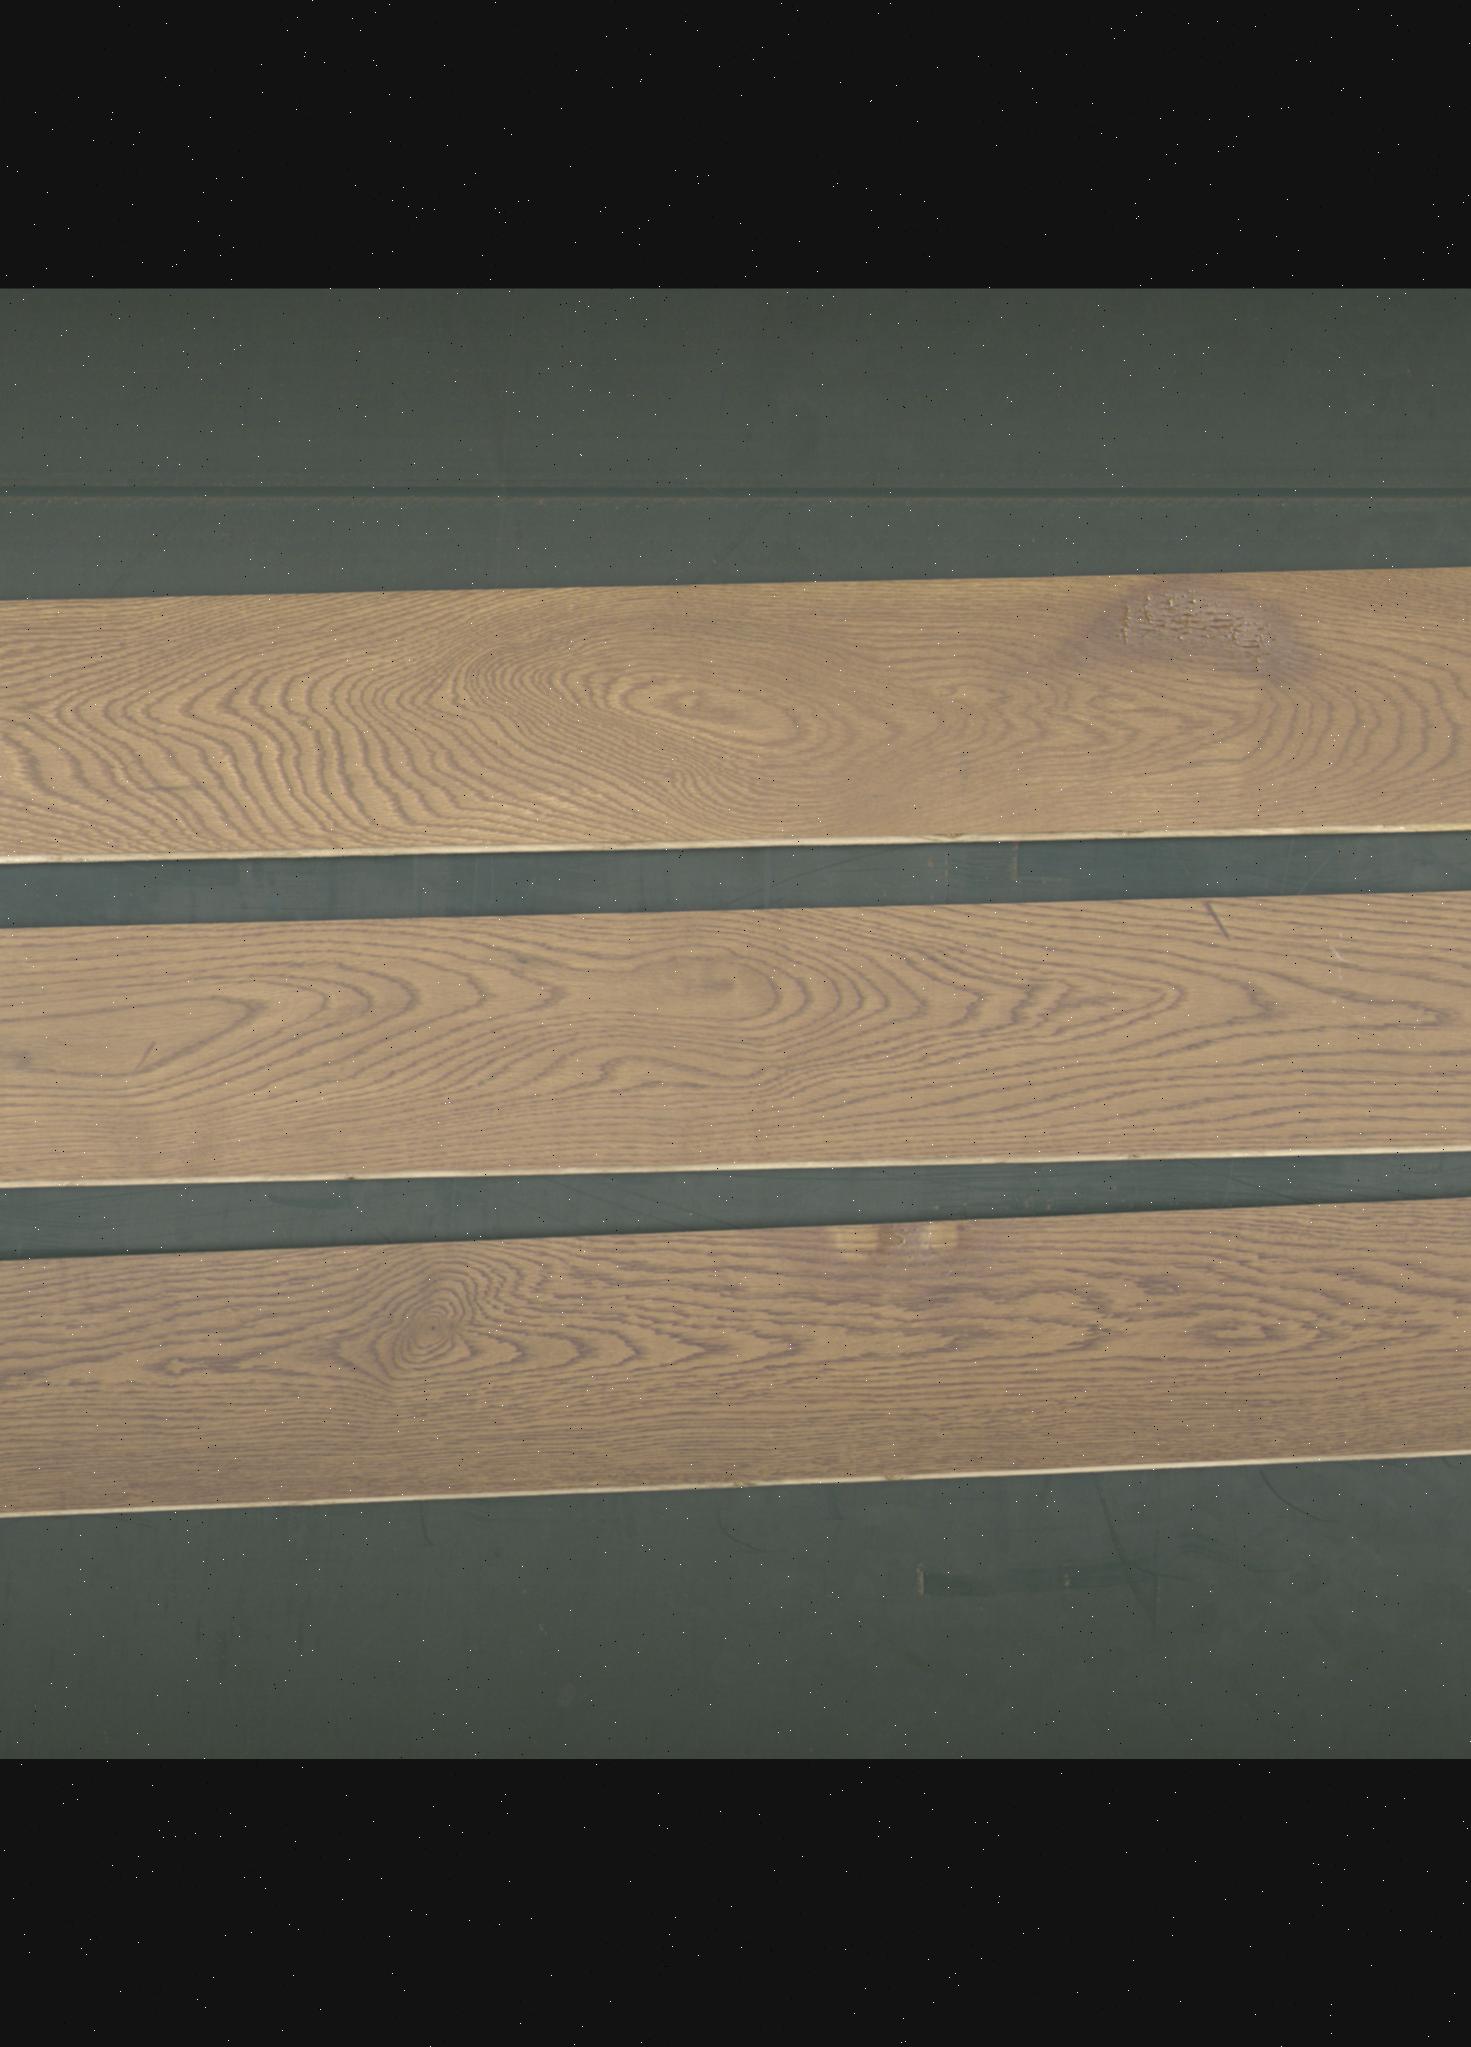
Label: mixers